Arthur Singe

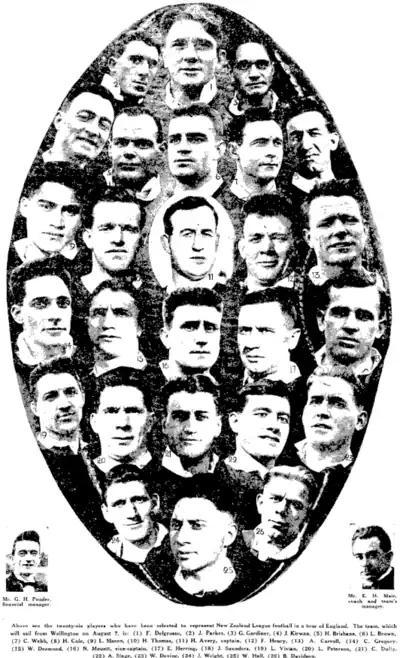
The NZ team to tour England and Wales with Arthur Singe, second row from the bottom, second from the right (22)

Singe played 5 matches for the Auckland team during the season. He played in all 3 matches against the touring Australian University side. Auckland lost the first 2 matches 12–23, and 7–18 respectively. In the second match Singe "kicked a fine goal" in front of a large crowd estimated at around 13,000 on the Auckland Domain. Auckland won the 3rd game by 24 points to 16. He then played in the Auckland team against Cambridge at Carlaw Park. The Cambridge team was no match for the home side with Auckland winning 73 points to 29. Singe converted one of the 17 Auckland tries. His final game in the Auckland jersey for the year was in a Northern Union Challenge Cup match against Hawke's Bay which Auckland won 23 points to 5 on 19 August at Carlaw Park.